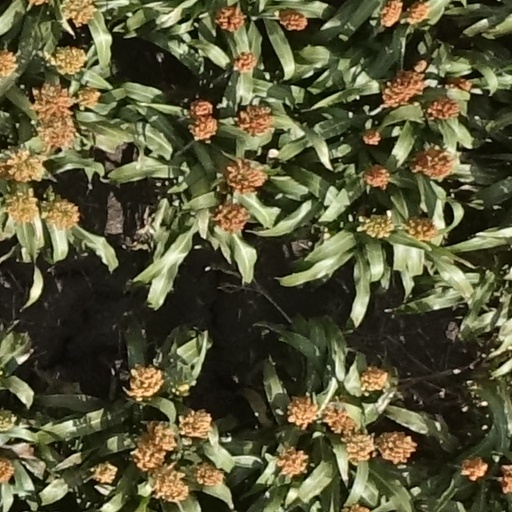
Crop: sorghum